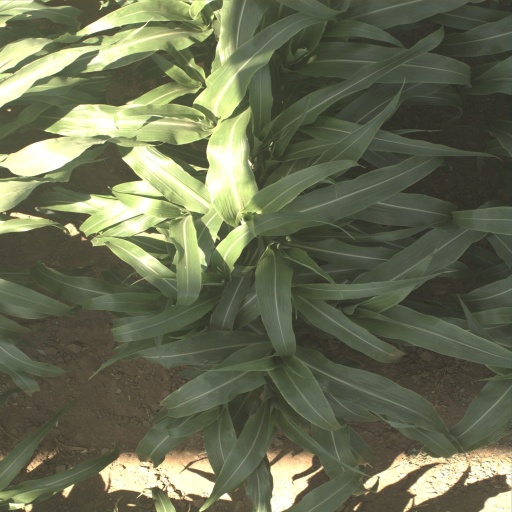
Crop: sorghum